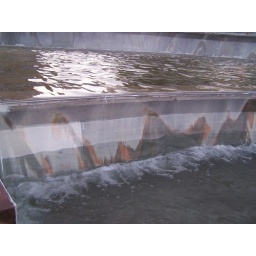
Water steps at water tower in Mannheim